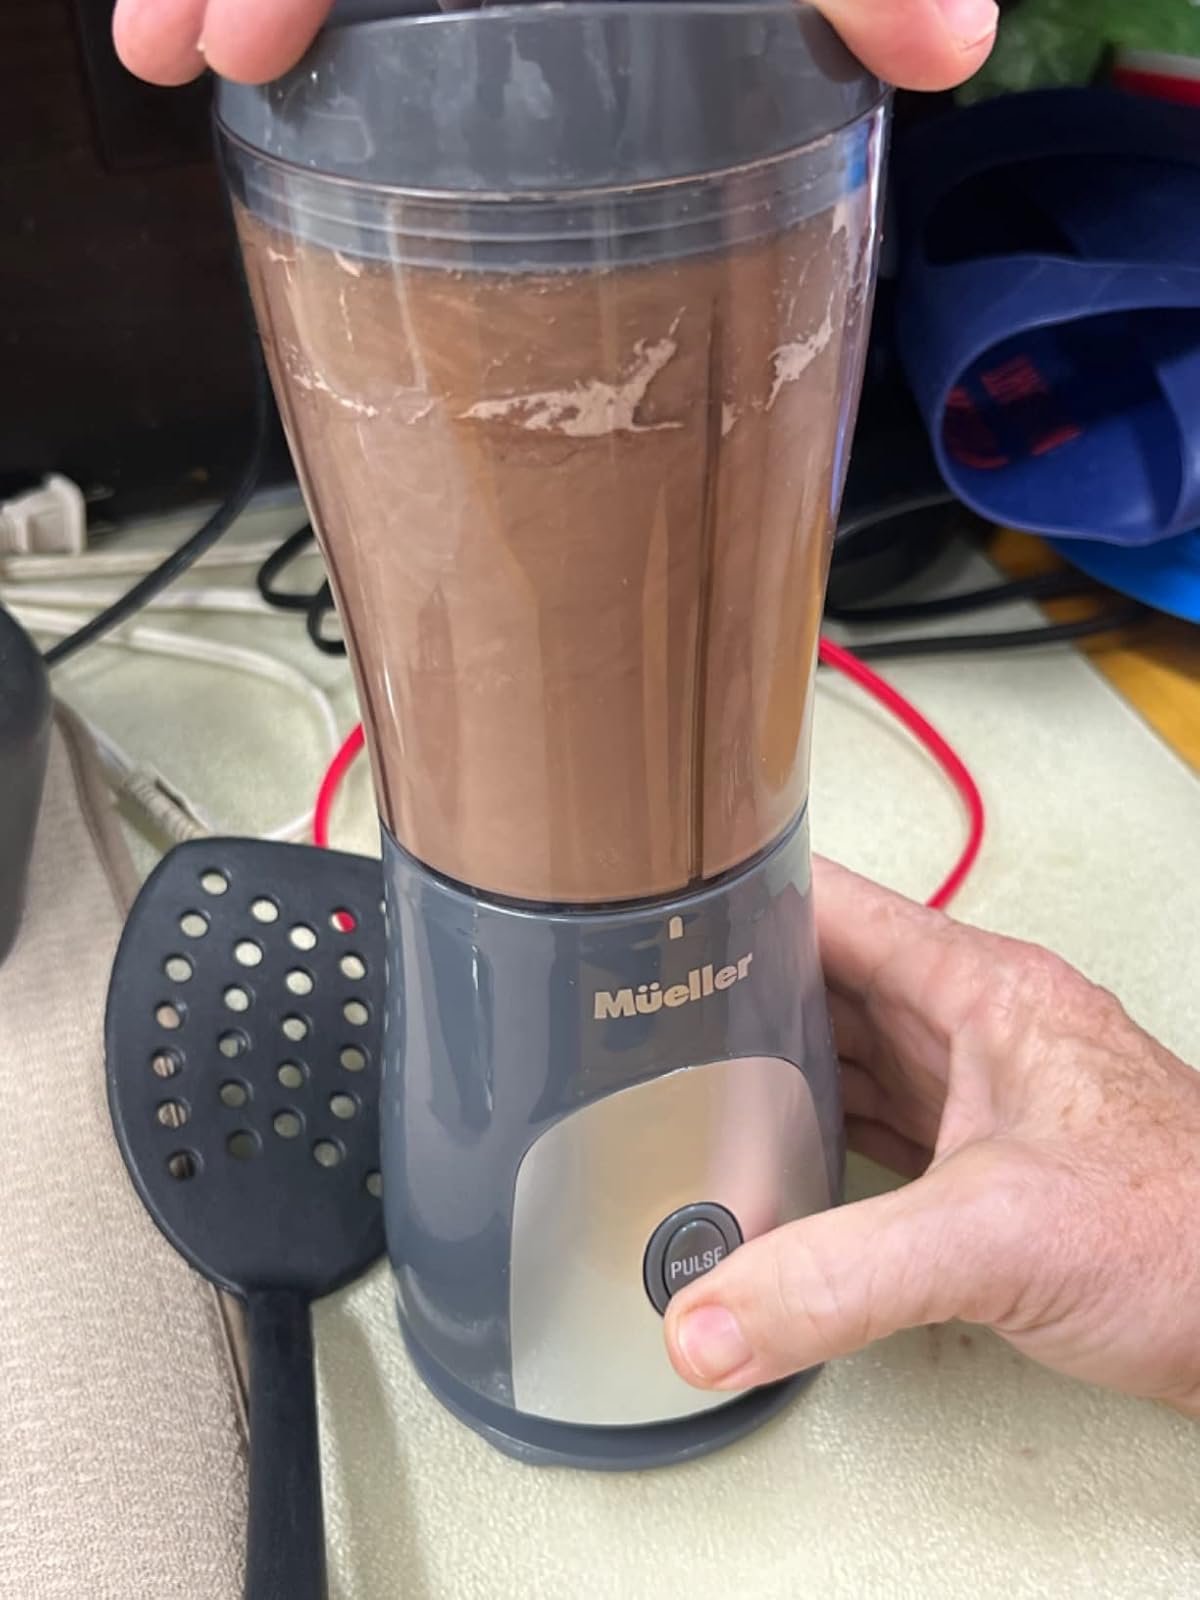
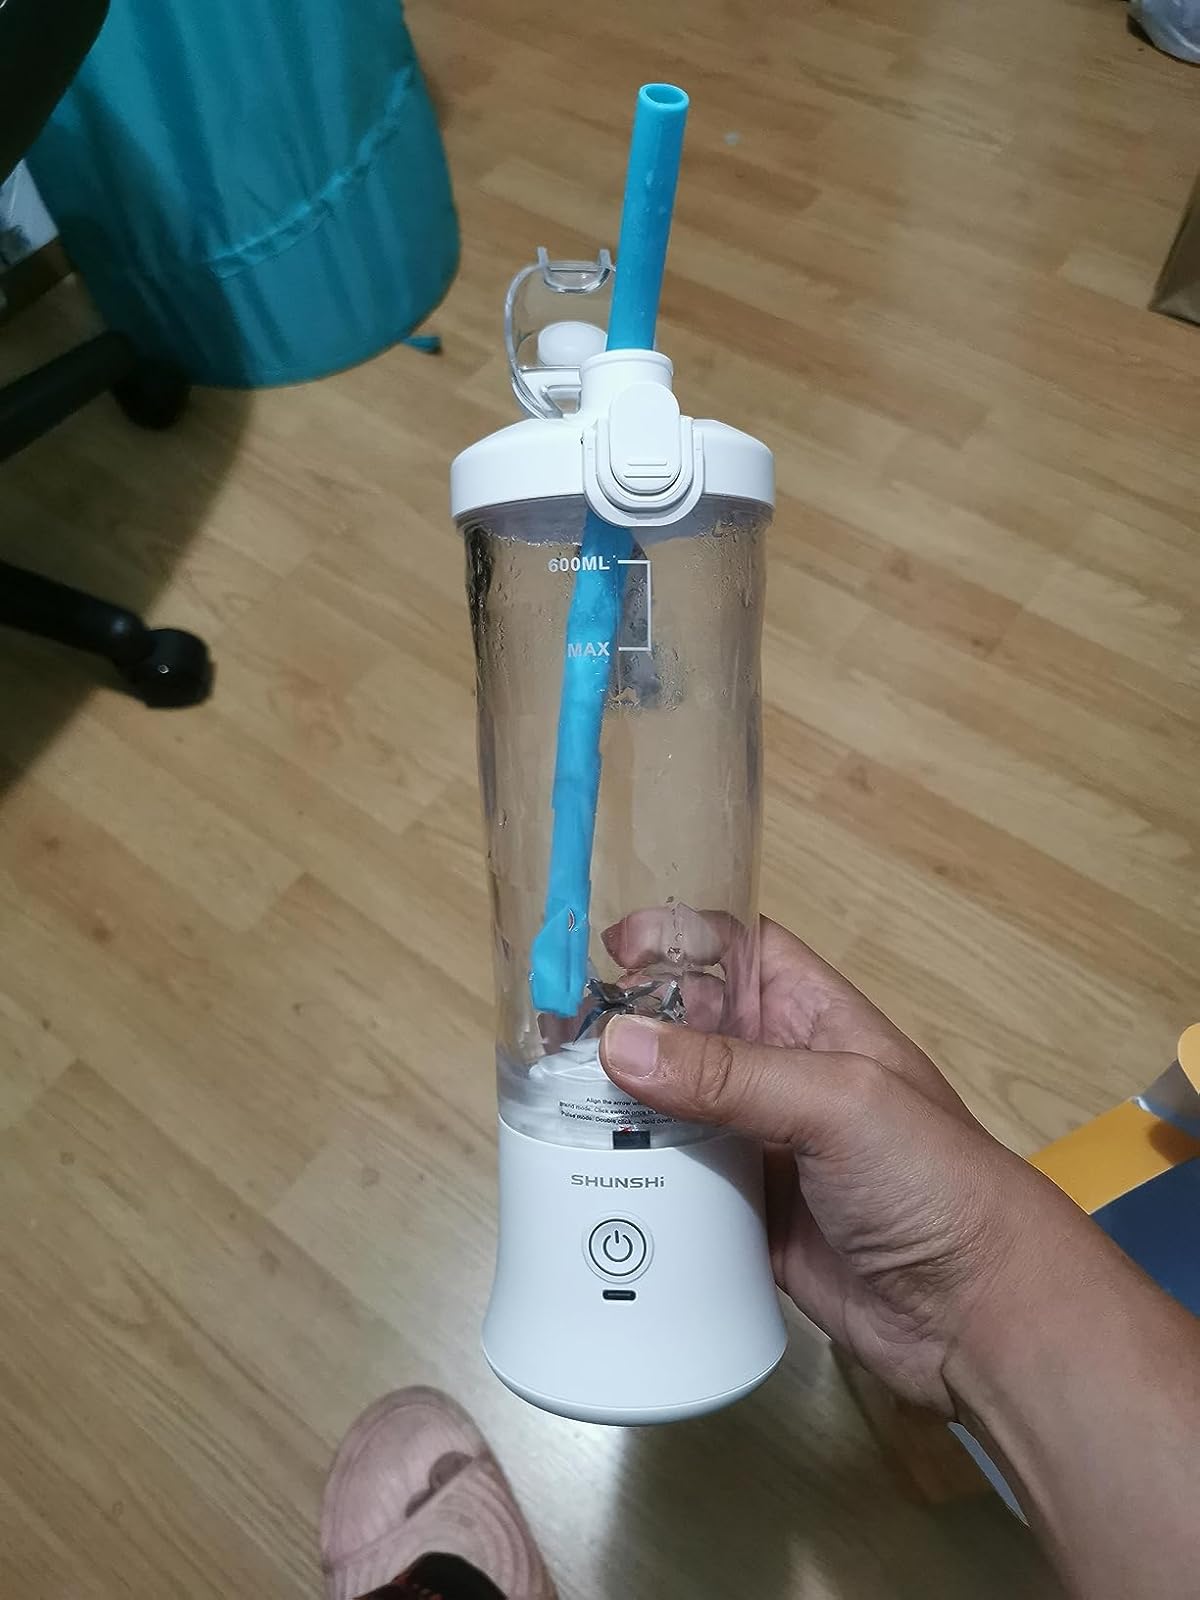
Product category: items_blender
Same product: no